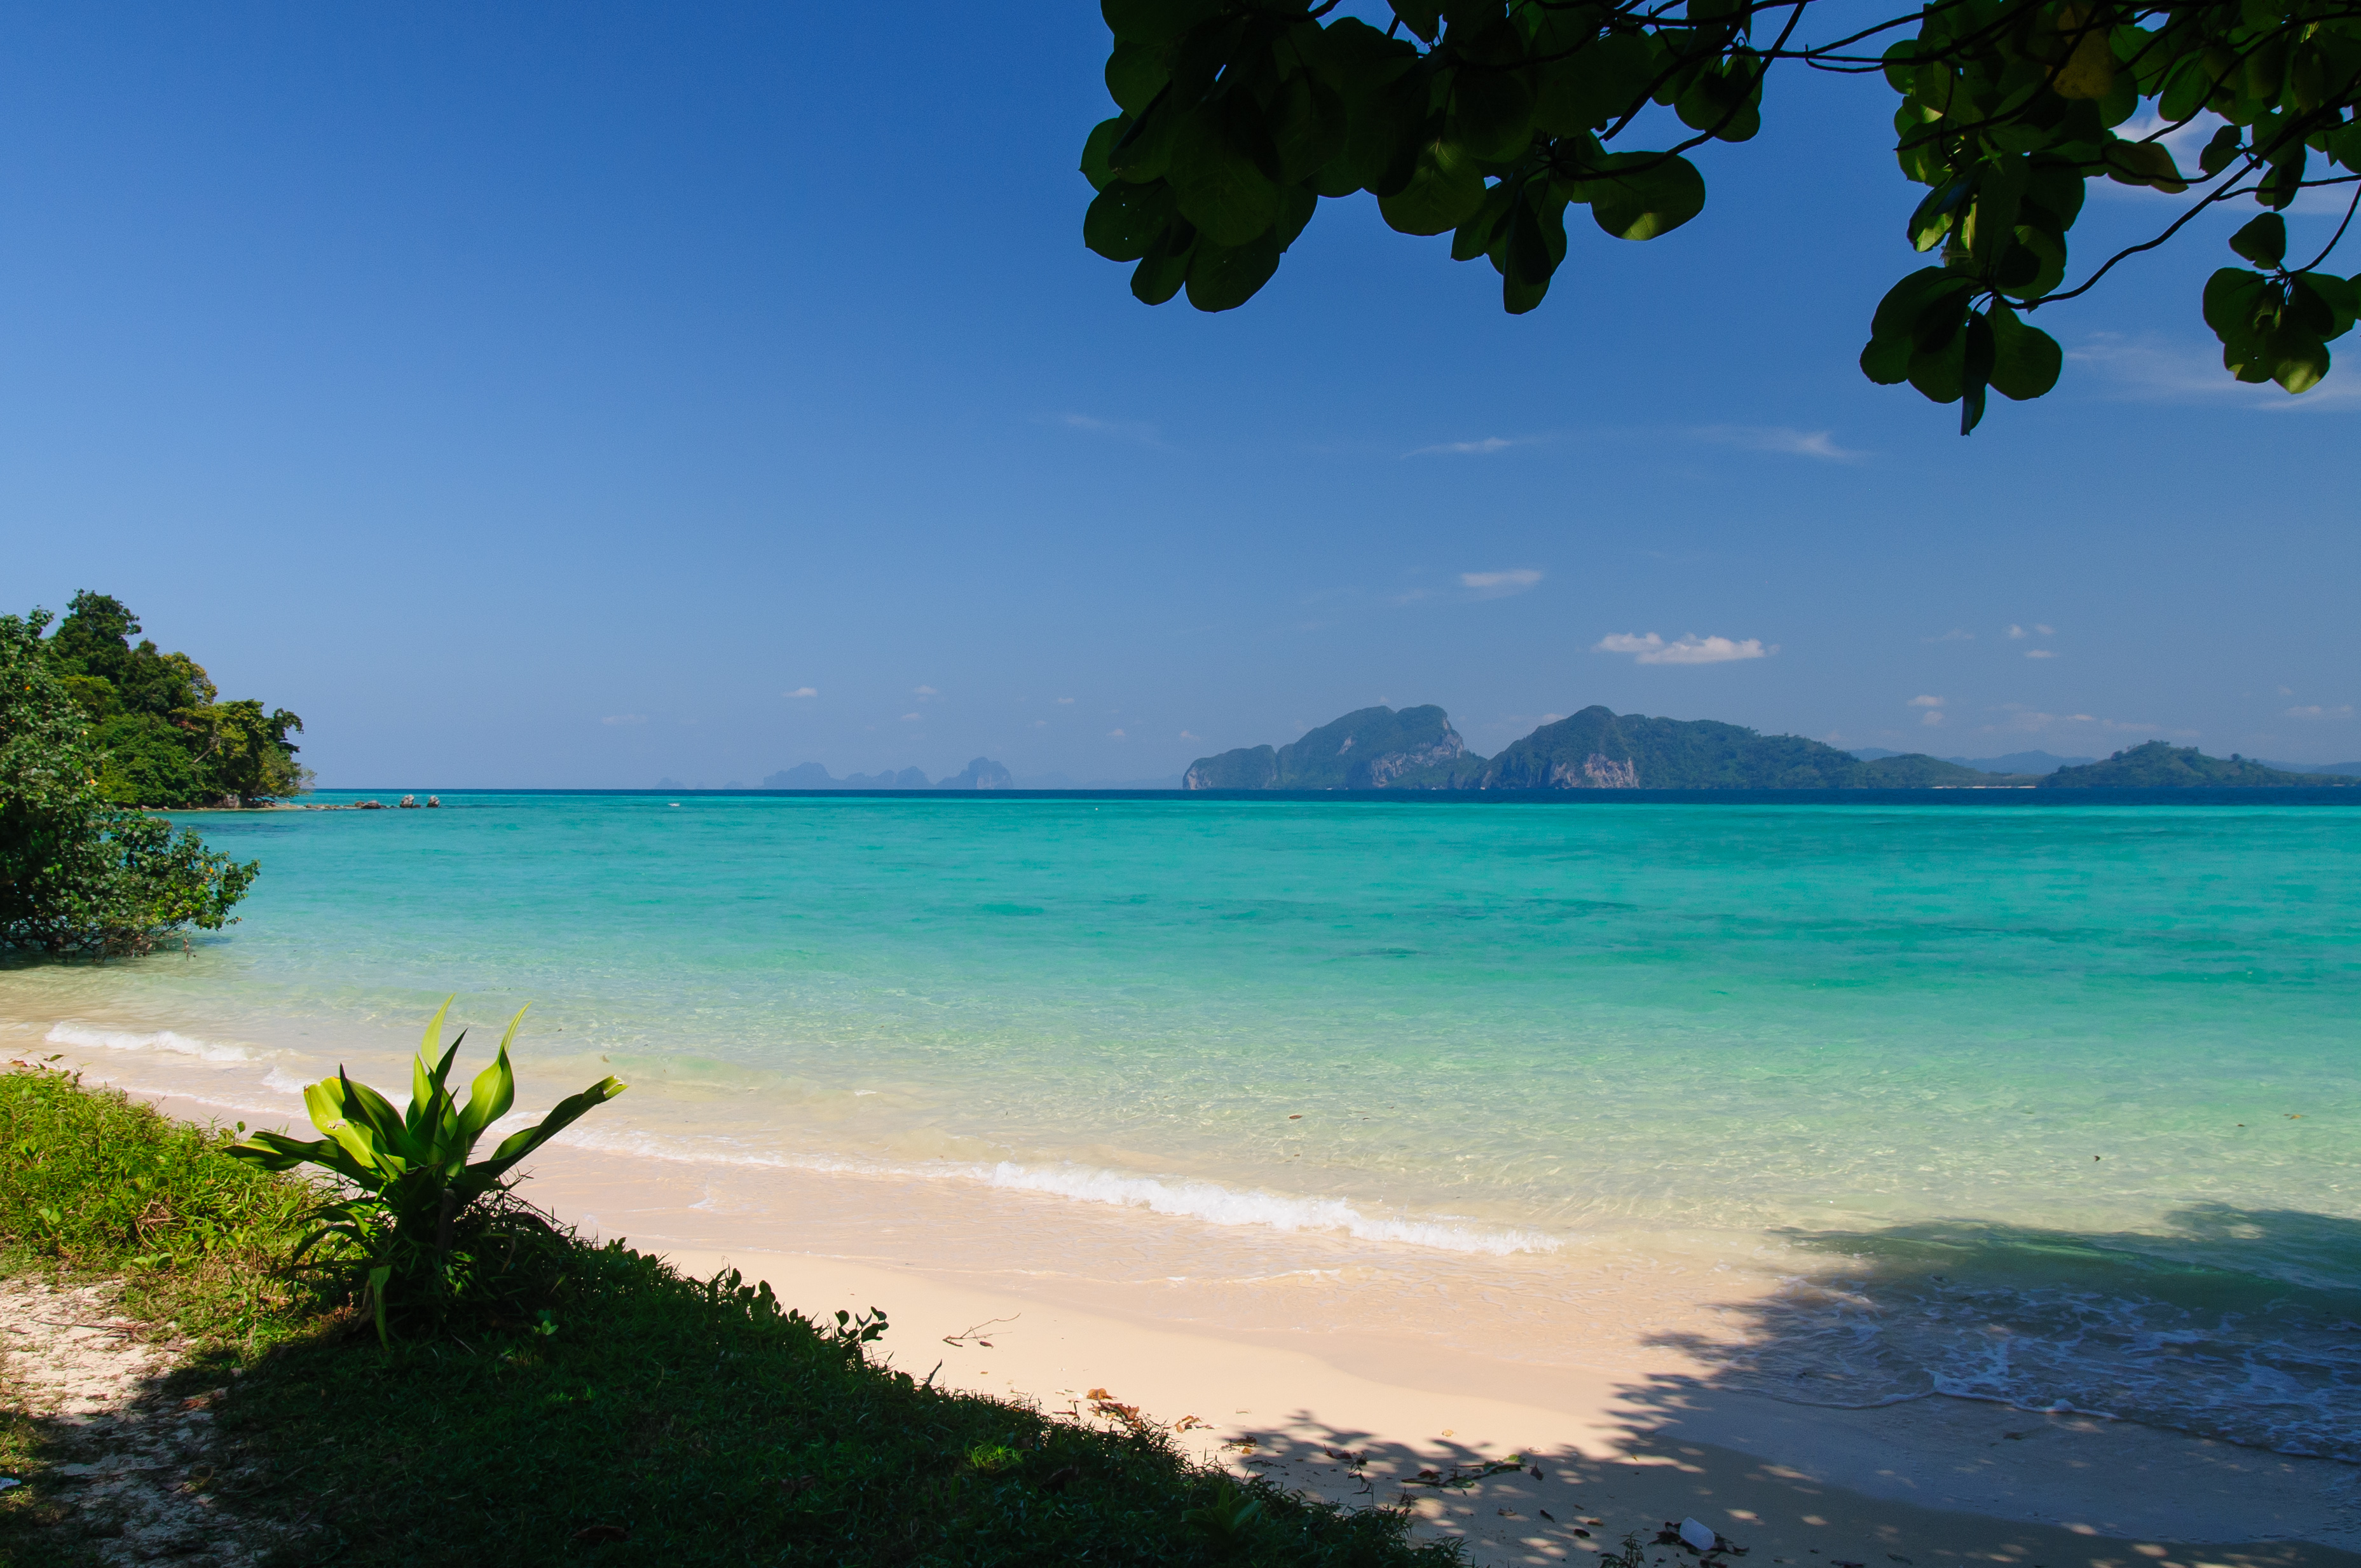
beach, sea, coast, tree, ocean, horizon, sky, sunlight, shore, vacation, lagoon, bay, island, nikon, body of water, caribbean, tropics, cape, islet, d300, thailandia, kradan, kohkradan, arecales